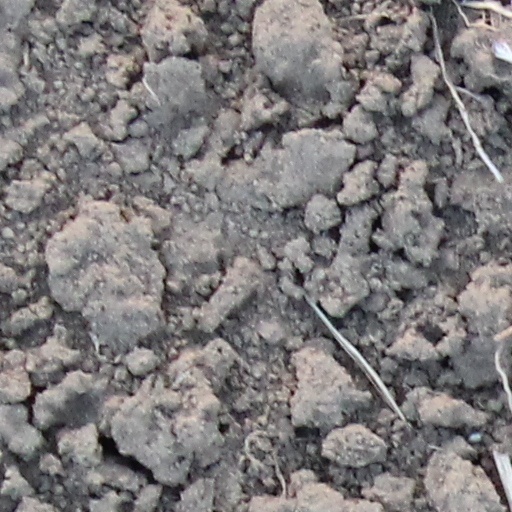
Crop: wheat